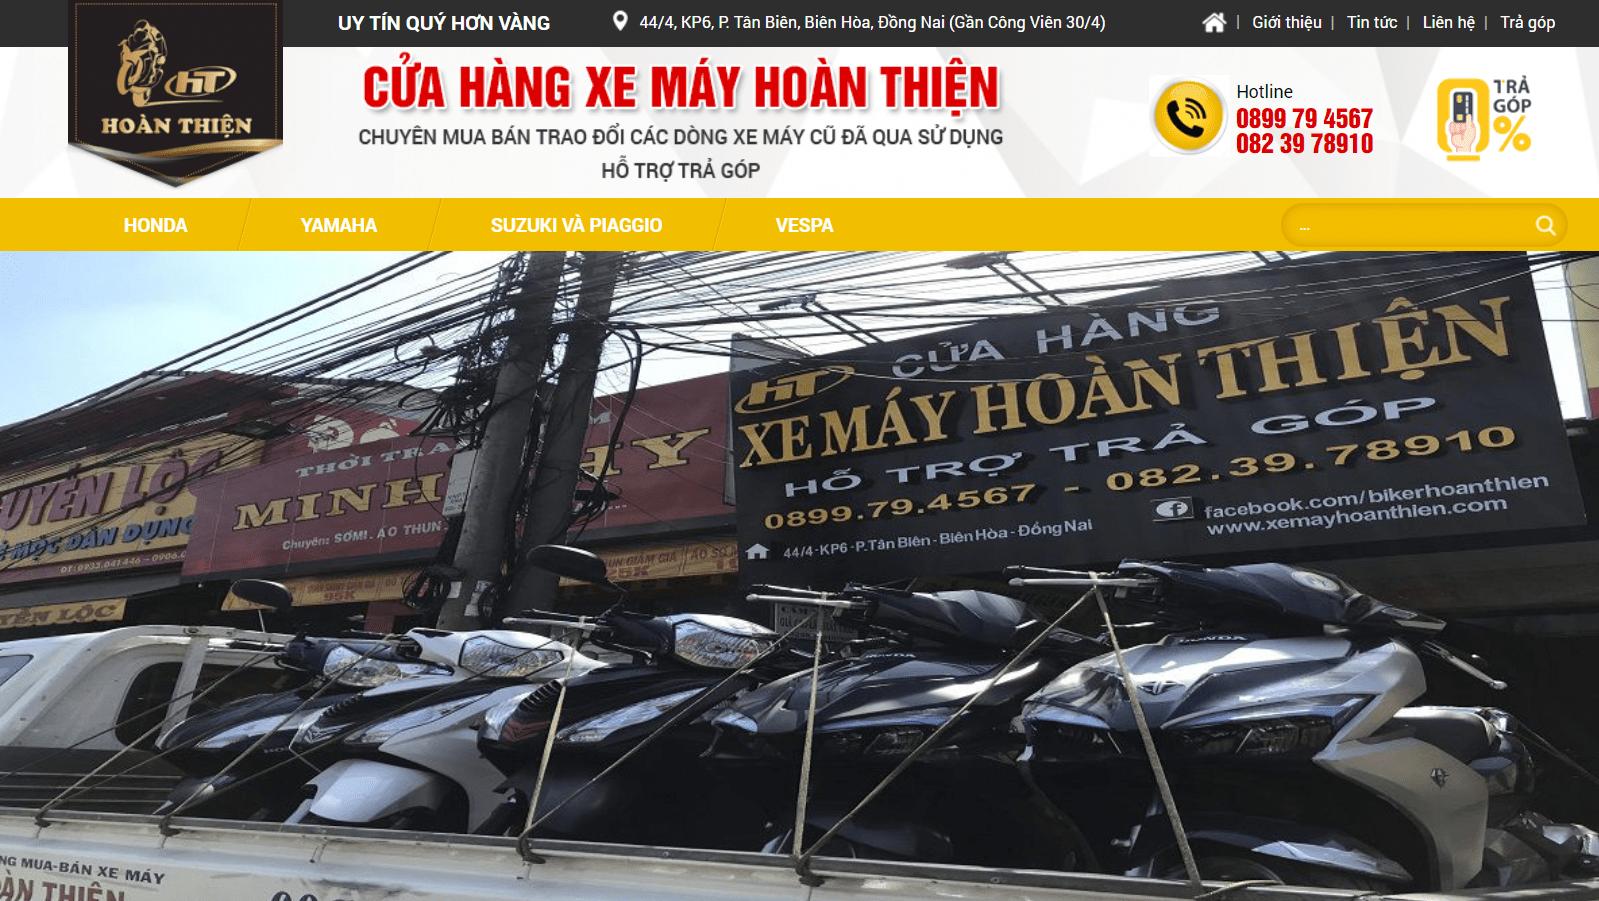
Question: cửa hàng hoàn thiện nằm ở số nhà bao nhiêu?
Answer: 44/4